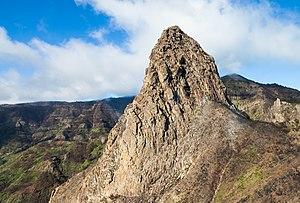
Le rocher d'Agando (Roque Agando), dans le parc national de Garajonay de l'île de La Gomera dans les Îles Canaries, en Espagne. Ce parc est classé Patrimoine mondial par l'Unesco. Le rocher se trouve près de la capitale de l'île, San Sebastián de la Gomera. Ce pic volcanique, qui culmine à 1251 m, est un des symboles de l'île. Il s'élève à 180 mètres au-dessus du sol environnant, et jusqu'à 220 mètres dans sa partie sud. This is a photography of a Special Area of Conservation in Spain with the ID: ES0000044. Natura2000 entry, EEA entry Bosanski: Stijena ""Roque Agando"" pripada Nacionalnom parku Garajonay i mjesto je UNESCO-ve svjetske baštine nedaleko od grada San Sebastián de la Gomera na ostrvu La Gomera, Kanarska ostrva, Španija Čeština: Skalní formace Roque Agando, patřící do národního parku Garajonay National Park na ostrově La Gomera, Kanárské ostrovy, Španělsko.
Le rocher d'Agando est un neck et un symbole de l'île canarienne de La Gomera.